Uranium mining in France

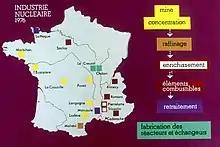
Map of the nuclear industry in France in 1976.

Uranium mining in France is the activity of the 210 or so uranium mines that operated in the country between 1945 and 2001. Together, these sites produced around 76,000 tonnes of uranium. This production is destined for France's nuclear program, both civil and military.